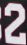
Number: 2